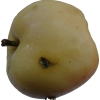
Label: apple